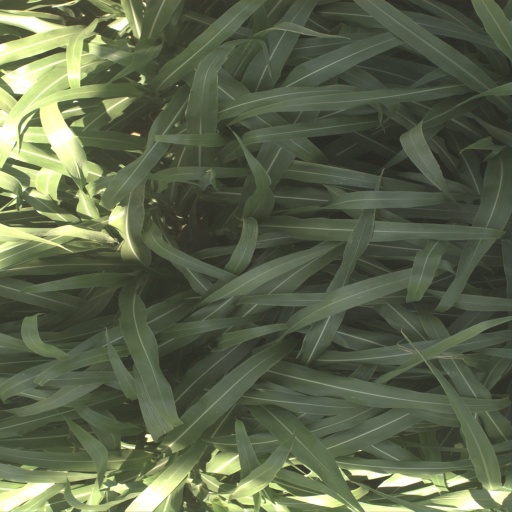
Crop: sorghum